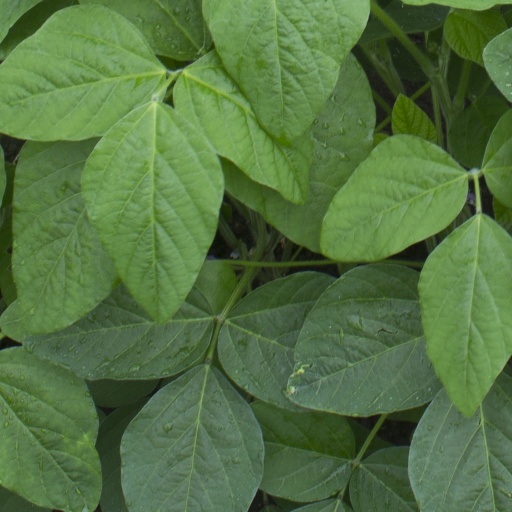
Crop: soybean